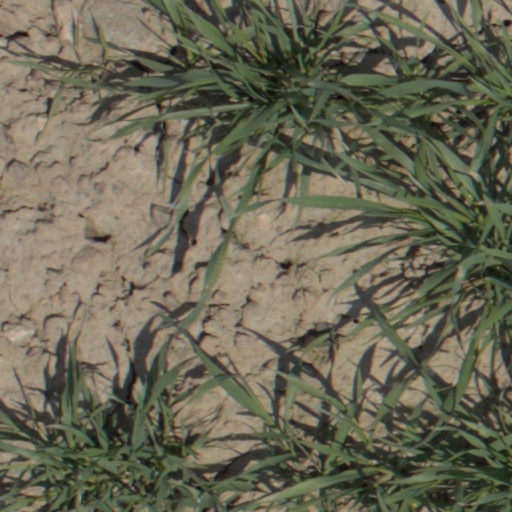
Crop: wheat